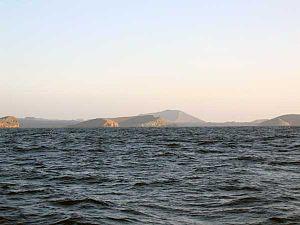
L'île Santiago, en espagnol Isla Santiago, est aussi appelée officiellement île San Salvador, en espagnol Isla San Salvador. Les Anglais, quant à eux, l'appellent parfois île James. C'est une île inhabitée d'Équateur située dans l'archipel des Galápagos.